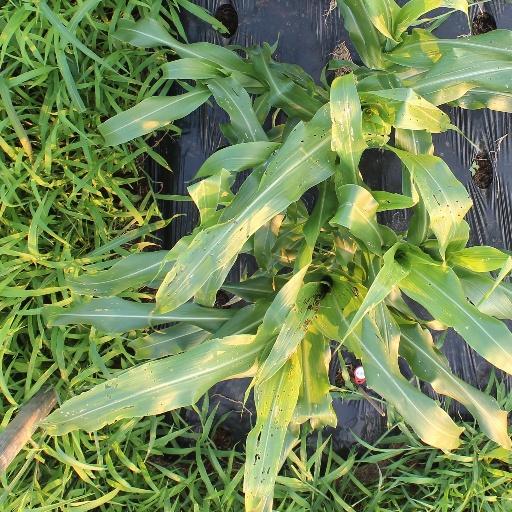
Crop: sorghum